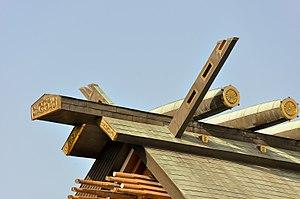
Les katsuogi ou kasoegi sont de courts et décoratifs rondins de bois que l'on trouve en architecture japonaise et particulièrement dans l'architecture shinto. Ils sont placés à angle droit le long de la crête des toits et sont généralement présents dans l'architecture religieuse ou impériale. Les katsuogi sont antérieurs à l'influence bouddhiste et constituent un élément architectural propre au Japon. Ils sont souvent placés sur les toits avec des chigi, ornementations en forme de fourche utilisées sur les sanctuaires shintoïstes. Aujourd'hui, les katsuogi et les chigi sont employés exclusivement sur les bâtiments shintoïstes et peuvent servir à les distinguer des autres structures religieuses telles que les temples bouddhistes.
Les chigi, okichigi ou higi sont des épis de faîtage de toit que l'on trouve dans les architectures japonaise et shinto. Ils sont antérieurs à l'influence bouddhiste et constituent un élément architectural récurrent au Japon. Ils participent fortement à l'aspect esthétique des sanctuaires shinto, où ils sont souvent associés avec des katsuogi, autre type d'ornementation de toit. De nos jours, les chigi et les katsuogi sont utilisés exclusivement sur les bâtiments shintoïstes qu'ils permettent de distinguer des autres édifices religieux tels que les temples bouddhistes au Japon.